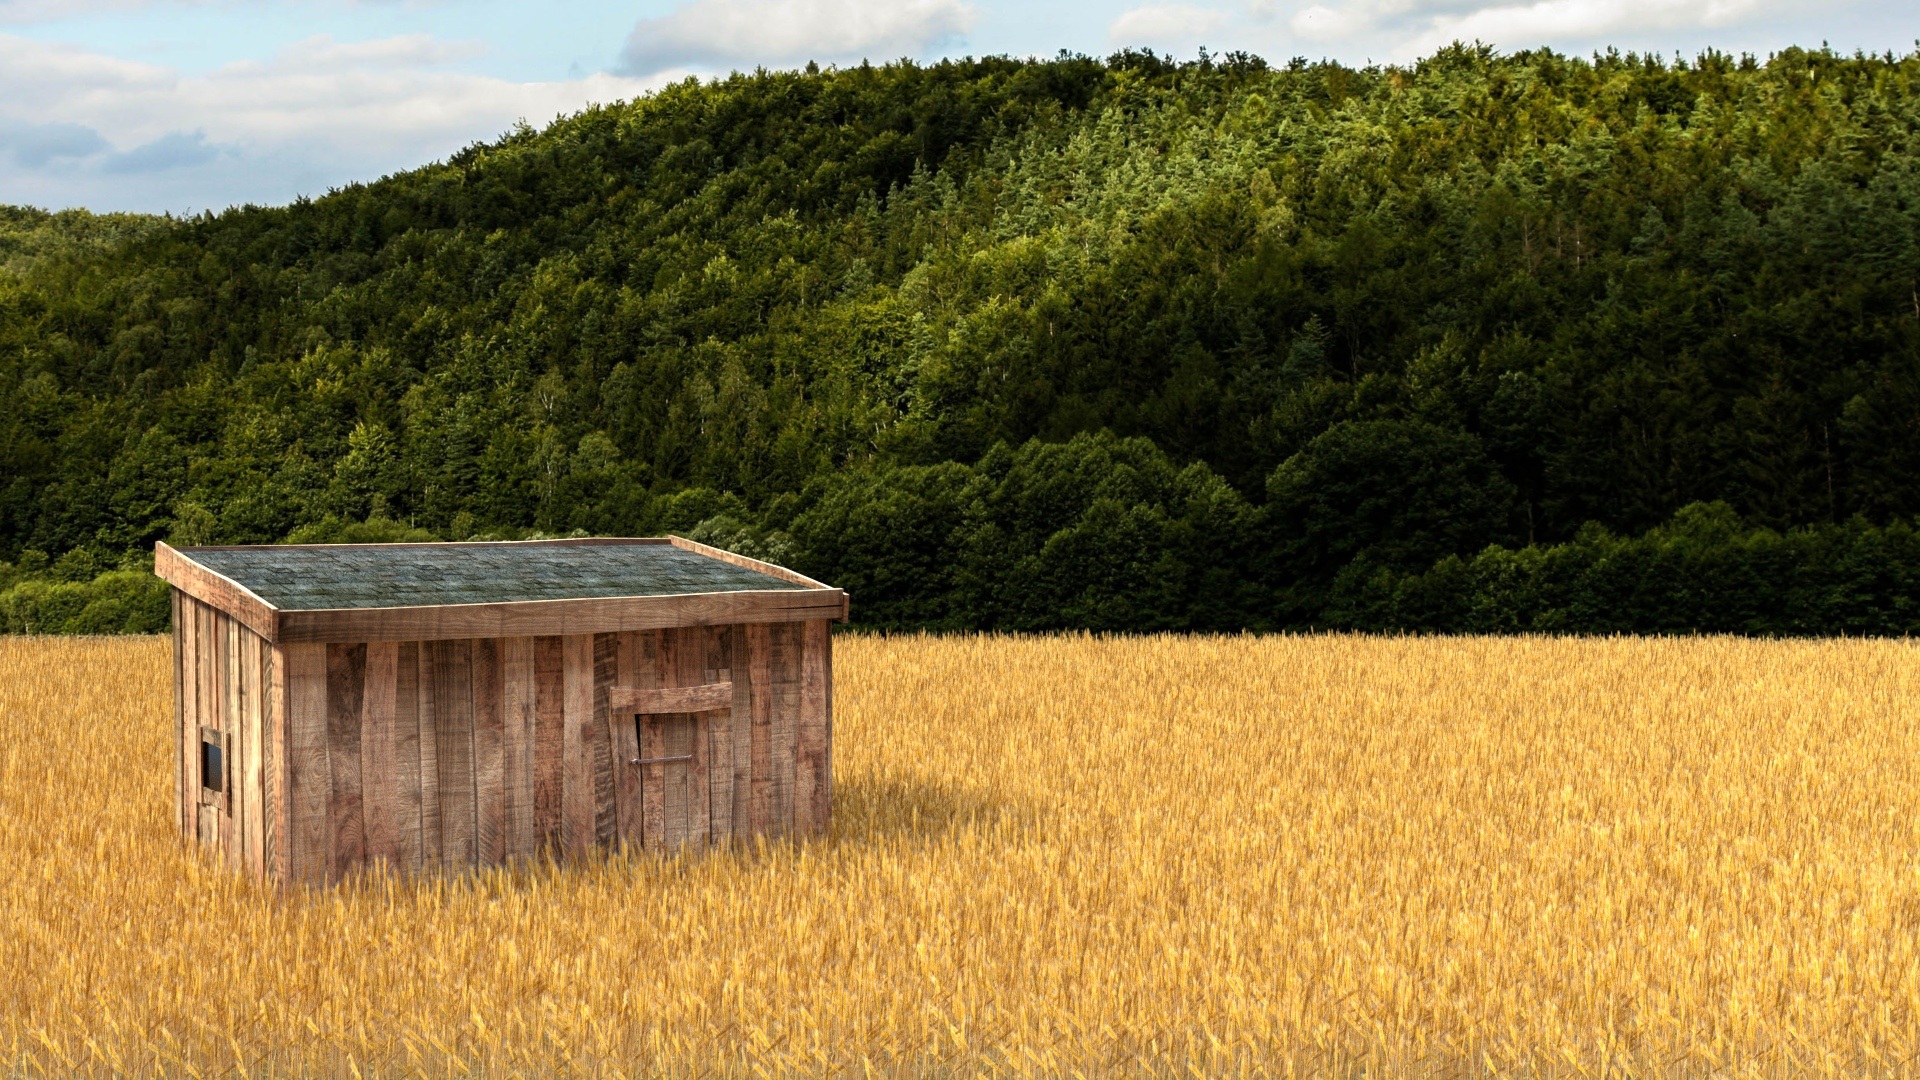
grass, plant, field, farm, meadow, prairie, hut, pasture, soil, agriculture, lonely, plain, grassland, rural area, blender, 3d render, purple juice graphics, grass family